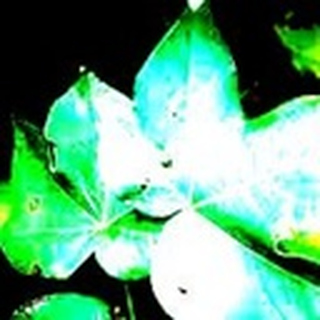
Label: cotton_target_spot